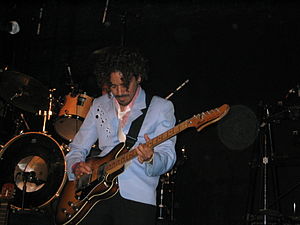
Café Tacuba
Rubén Isaac Albarrán
Café Tacuba er en rockmusikgruppe fra Ciudad Satélite i delstaten Mexico, Mexico. Gruppen blev dannet i 1989.